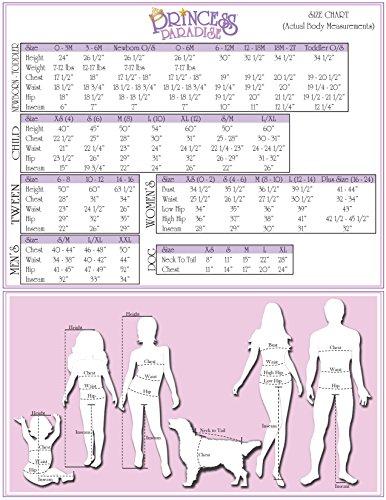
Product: Princess Paradise Baby Boys' The Wizard of Oz Tin Man Cuddly Costume
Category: Clothing, Shoes & Jewelry | Costumes & Accessories | Kids & Baby | Baby | Baby Boys
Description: Embroidery accent.
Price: $18.95